Irving Brokaw

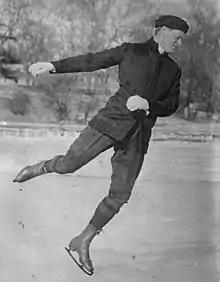
Brokaw in the early 1910s

Isaac Irving Brokaw (March 29, 1871 – March 18, 1939) was an American figure skater, artist, lawyer, and financier. He represented the United States at the 1908 Summer Olympics in the figure skating competition, becoming the first American to compete in a sport included in the Winter Olympic program. After he won an international prize in Switzerland, he brought the International Style of skating back to the United States. His book, "The Art of Skating", was known as the figure skater's bible.